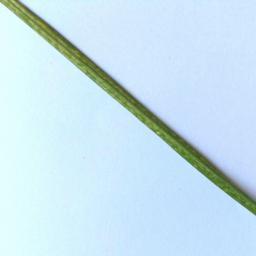
Label: Rice___Healthy